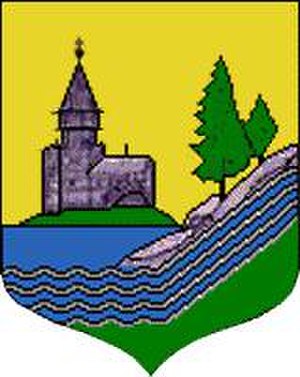
Kondopoga
Kondopoga er en by i Republikken Karelija i Den Russiske Føderation. Byen ligger ved kysten af Kondopozjskaja-bugten i Onegasøen, nær mundingen af floden Suna, omkring 54 km fra Petrosavodsk. Kondopoga har 30.299 indbygge.